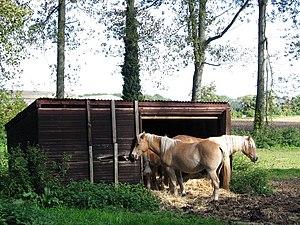
Le Haflinger est une race montagnarde de petit cheval de selle et de trait léger. Originaire du Tyrol, région historique désormais partagée entre l'Autriche et le nord de l'Italie, le Haflinger est peut-être issu de populations d'équidés arrivées dans la région dès le Moyen Âge. Il émerge réellement en tant que race à la fin du XIXᵉ siècle. Il est caractérisé par sa robe, toujours alezane aux crins lavés, ses allures confortables mais énergiques, sa musculature et son élégance. De son élevage pour le travail en terrain accidenté, le Haflinger a hérité d'une grande robustesse. Sa morphologie et son apparence sont le résultat de croisements réguliers entre le cheval arabe et des poneys de travail tyroliens. L'étalon fondateur de la race, Folie, naît en 1874. La première coopérative d'élevage voit le jour en 1904. Tous les Haflingers actuels descendent de Folie, à travers sept lignées.